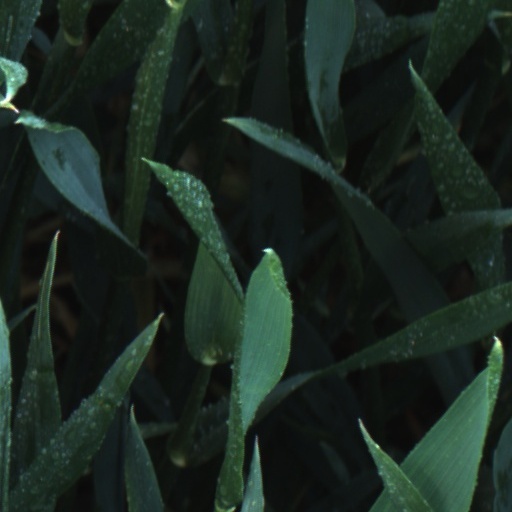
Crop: wheat